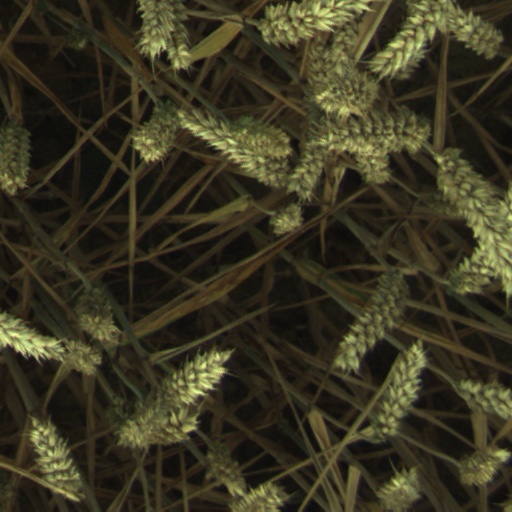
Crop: wheat